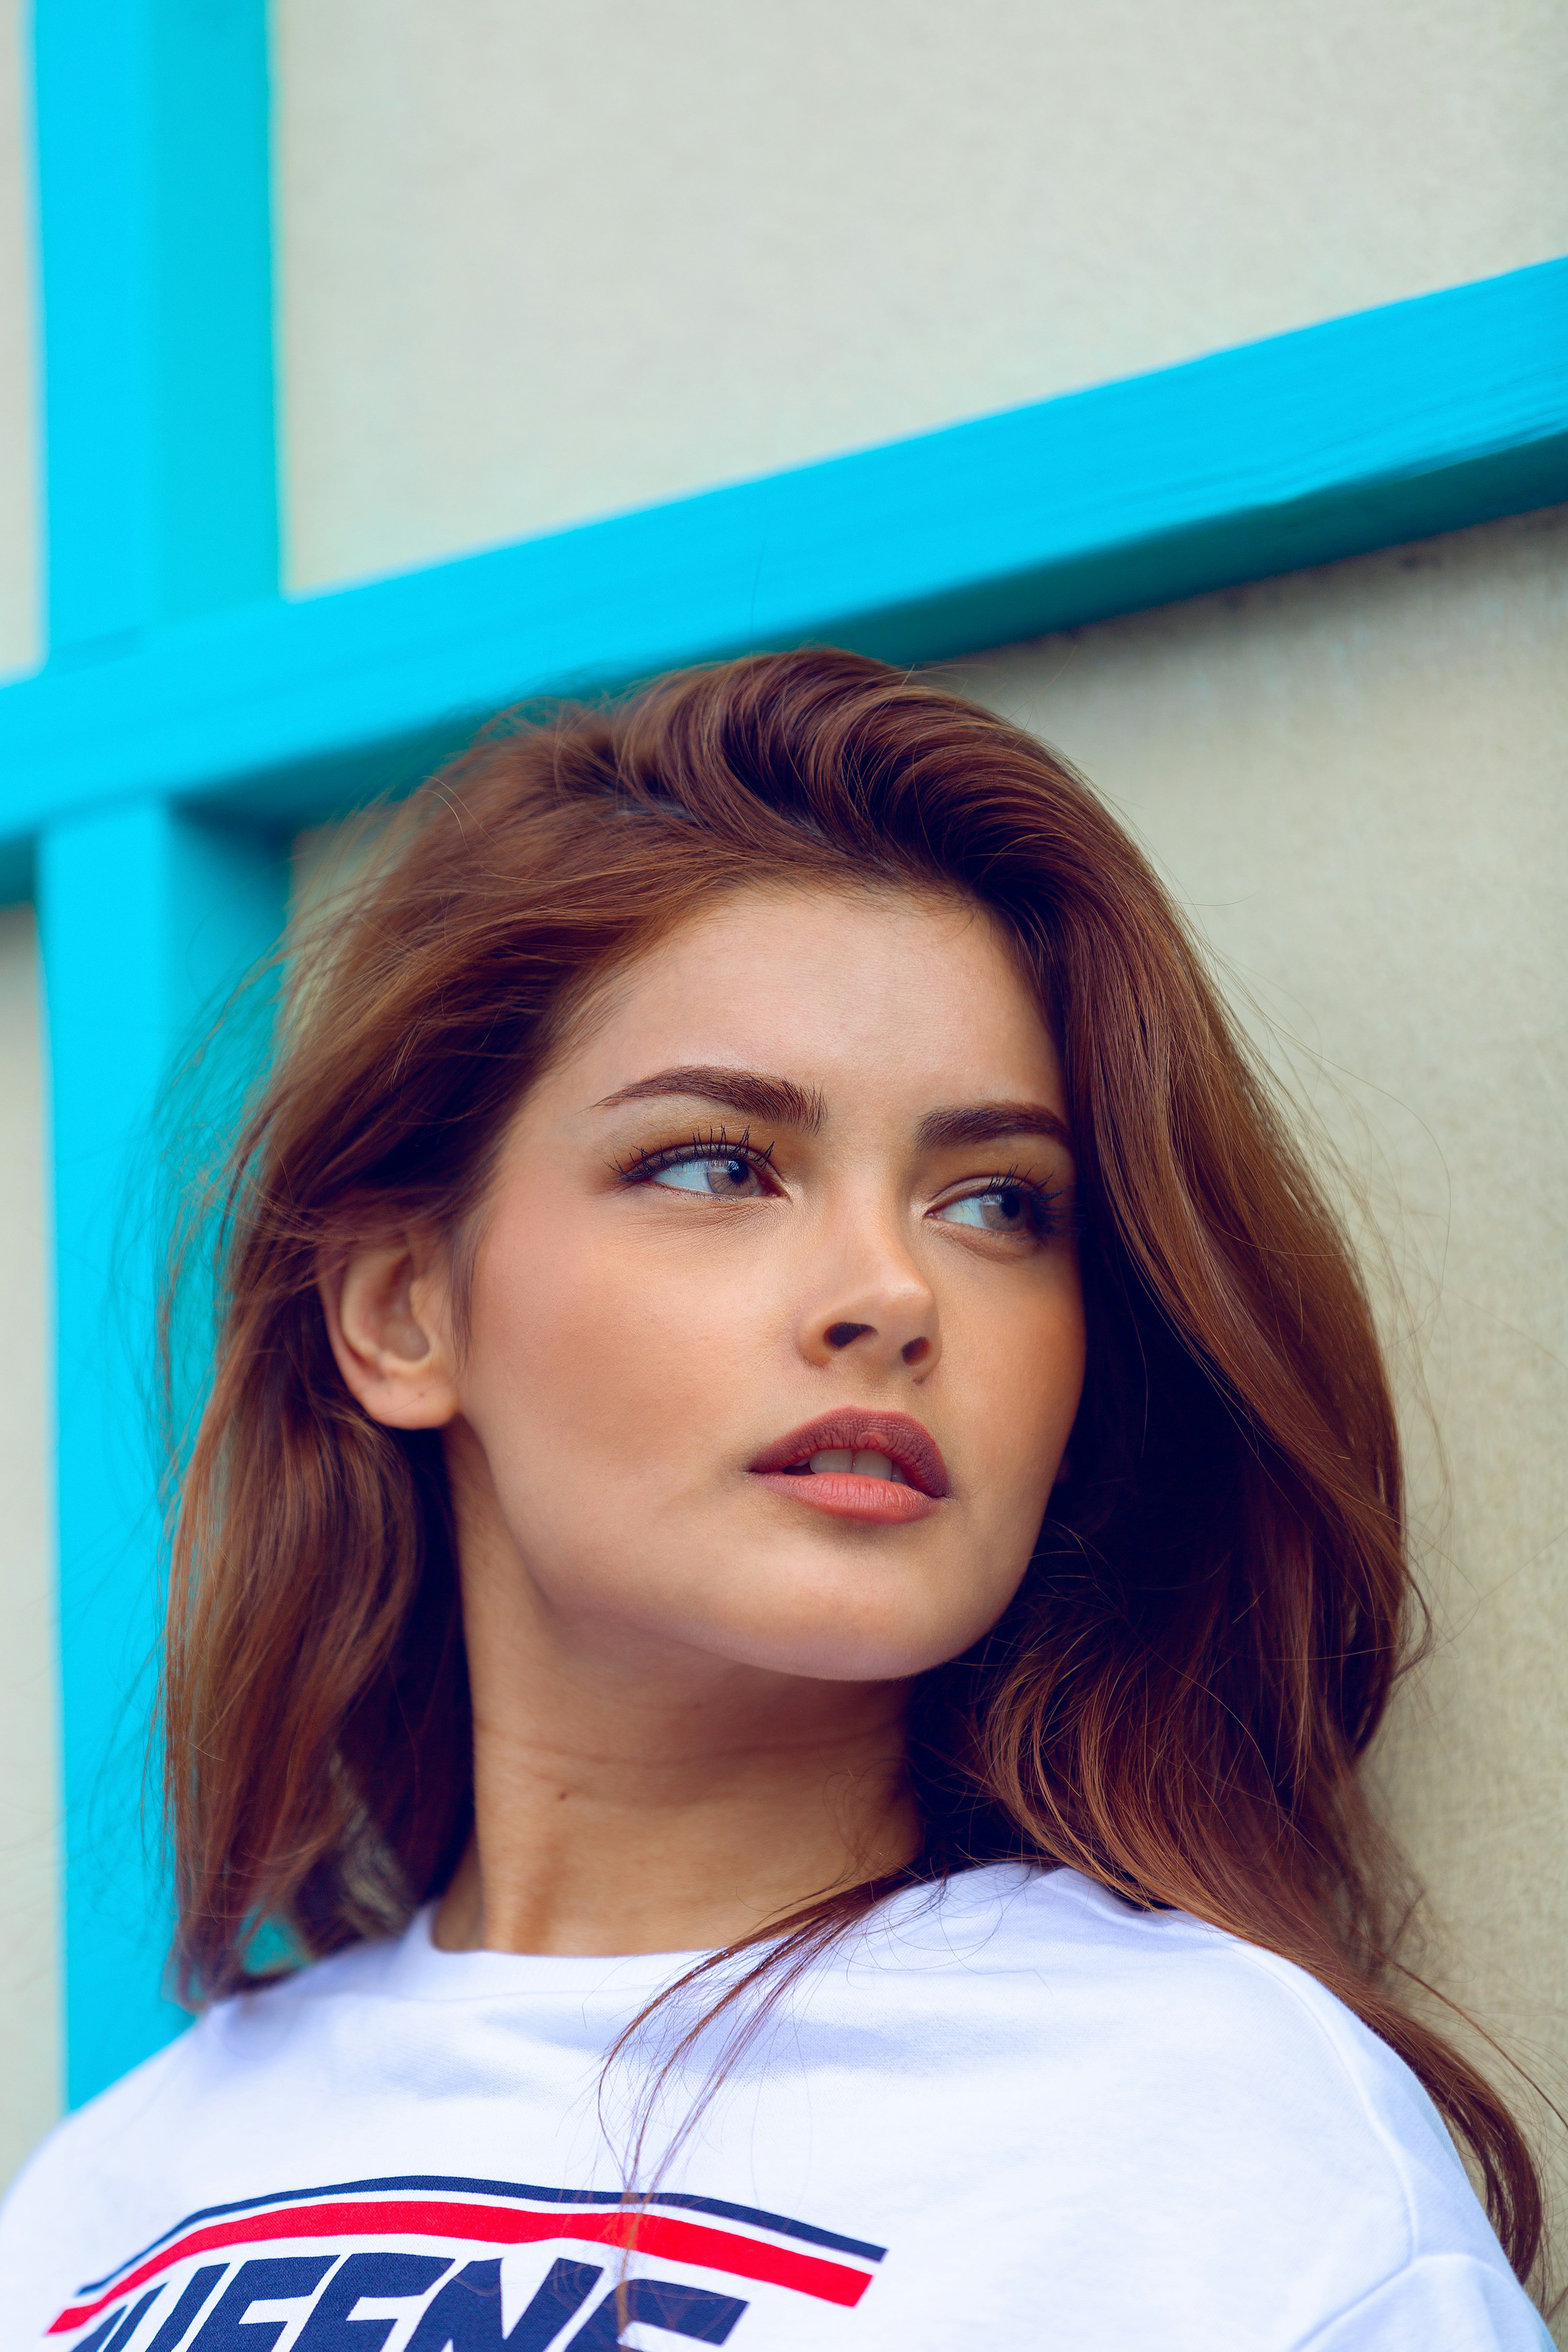
Gender: women